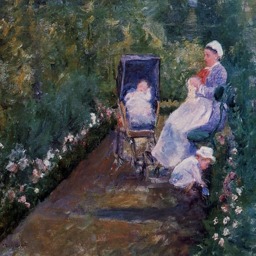
children in a garden by # art